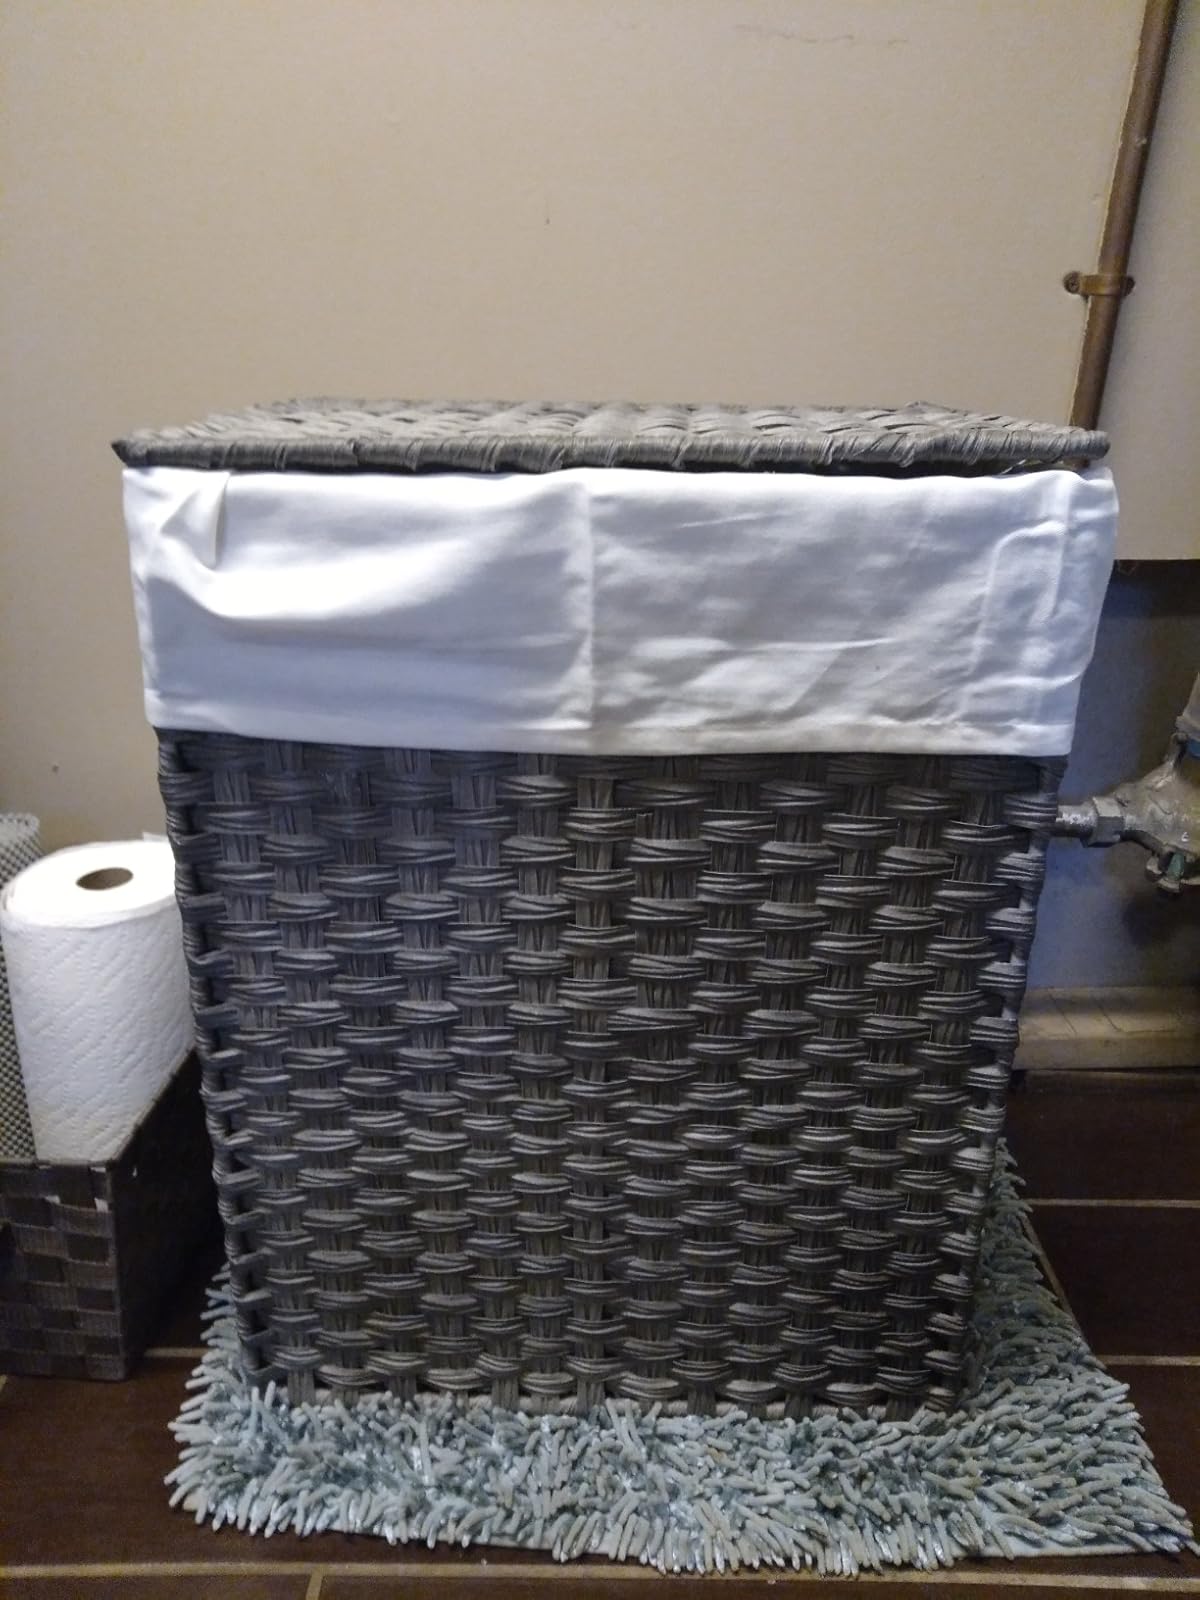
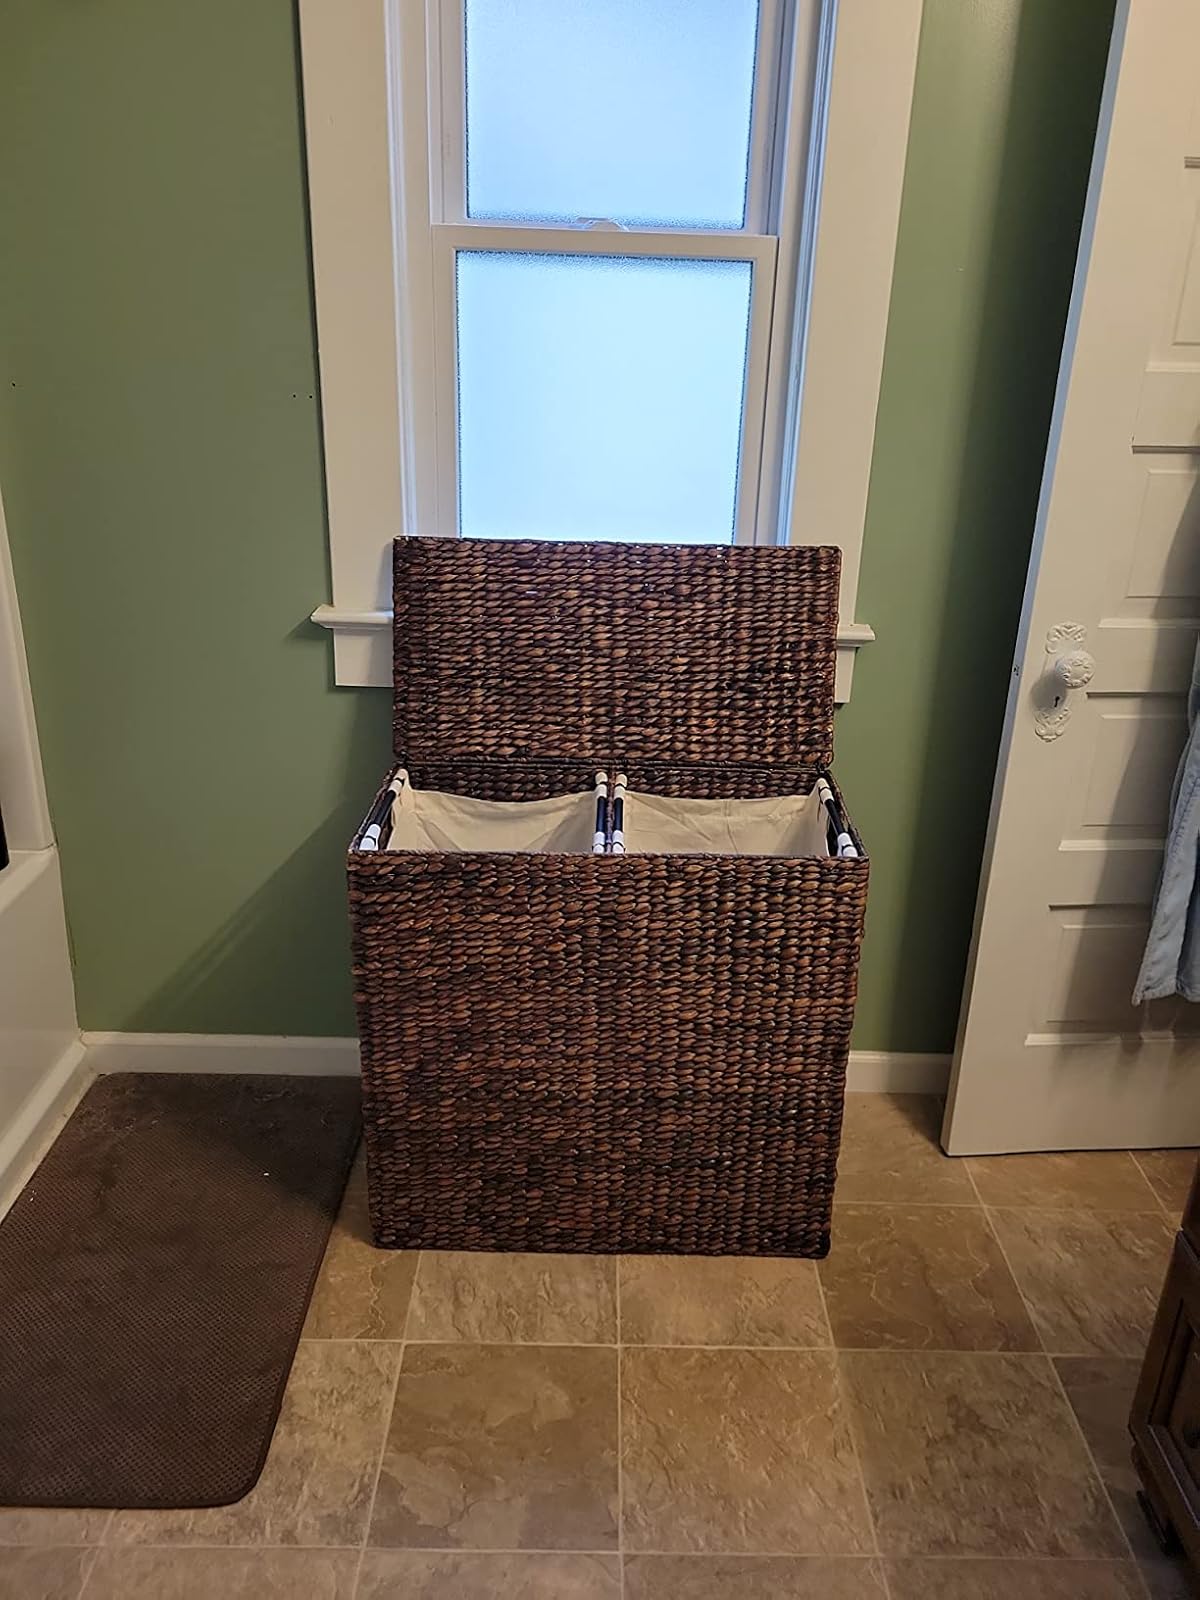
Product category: items_hamper
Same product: no